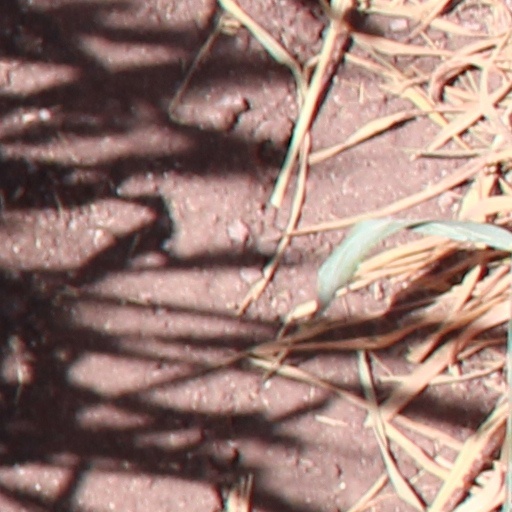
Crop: wheat